Queen's Edinburgh Rifles

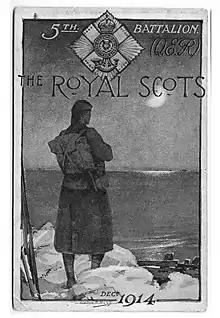
1914 Christmas card by the artist Walter Balmer Hislop, who served in D Company, 1/5th (QER) Bn, as 2nd Lt and died at Gallipoli in April 1915.

The author R. M. Ballantyne was appointed Ensign in No 13 (4th Artisans) Company, and then promoted to be Captain of No 9 (2nd Artisans) Company in July 1860, resigning in July 1863. He rejoined the corps in 1867 as Captain of No 15 (1st Merchants) Company, but resigned again at the end of 1869. His brother John was one of the first officers appointed to the corps, being commissioned as ensign in No 2 (1st Citizens) Company and then selected as Captain of No 14 (2nd Citizens) Company on its formation, before resigning in June 1860.